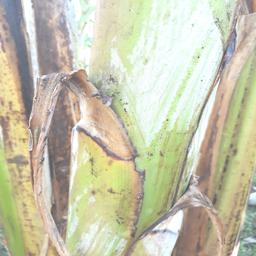
Label: PSEUDOSTEM WEEVIL